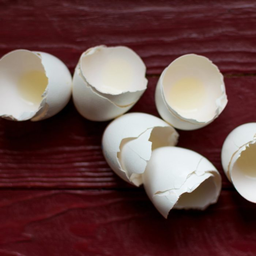
Label: eggshells